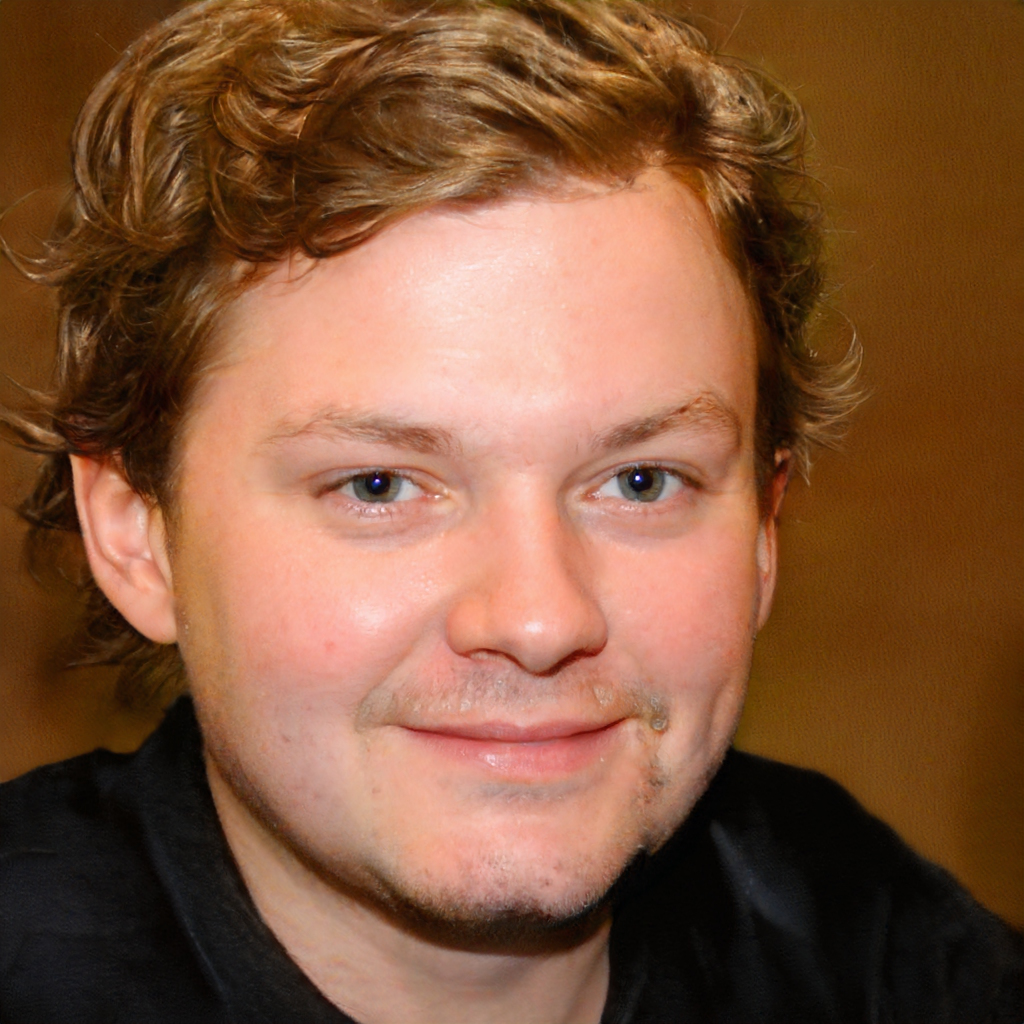
Label: No Watermark